Trotskyism

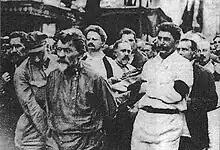

Pablo began expelling many people who disagreed with his thesis and did not want to dissolve their organizations within the Communist Parties. For instance, he expelled most of the French section and replaced its leadership. As a result, the opposition to Pablo eventually rose to the surface, with the Open Letter to Trotskyists of the World, by Socialist Workers Party leader James P. Cannon.